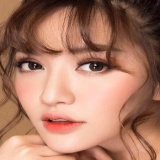
ca sĩ Bích Phương